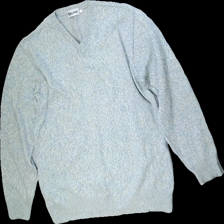
View: front
Type: Sweater
Category: Ladies
Brand: Not in the list
Brand text on label: Hobby Moda
Colors: Multicolor, Yellow, Blue, White
Material: 80% cotton, 20% acrylic
Cut: V-collar
Season: All
Price range: <50
Recommended usage: Export